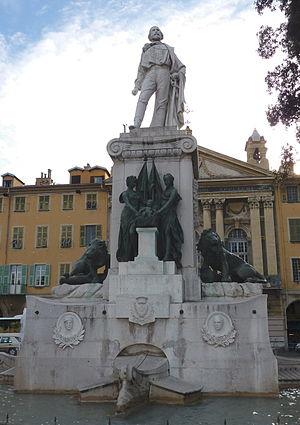
Cet article recense les monuments historiques de Nice, en France.
Jean-Baptiste Gustave Deloye, né le 30 avril 1838 à Sedan et mort le 17 février 1899 à Paris, est un sculpteur et médailleur français.
Le monument à Garibaldi, à Nice, a été inauguré en 1891 sur la place Garibaldi. C'est une œuvre des sculpteurs Antoine Étex et Gustave Deloye.